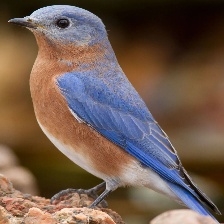
Species: EASTERN BLUEBIRD
Scientific name: SIALIA SIALIS